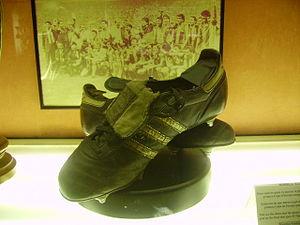
Le musée FCBarcelona Président Nuñez est le musée du FC Barcelone. Il se trouve au Camp Nou et a été inauguré le 24 septembre 1984, sous la présidence de Josep Lluís Núñez. Sur une surface de 3 550 m² répartis sur deux étages, le musée retrace l'histoire du club catalan depuis sa fondation en 1899. Le musée du Barça est visité par plus d'un million de personnes par année.
Ronald Koeman, né le 21 mars 1963 à Zaandam, est un footballeur international néerlandais reconverti entraîneur. Il entraîne le FC Barcelone depuis le 19 août 2020.